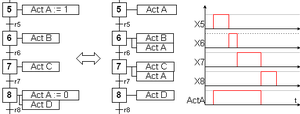
diagramme temporel pour expliquer l'action mémorisé d'un Grafcet.
Le Grafcet est un mode de représentation et d'analyse d'un automatisme, particulièrement bien adapté aux systèmes à évolution séquentielle, c'est-à-dire décomposable en étapes. Il est dérivé du modèle mathématique des réseaux de Petri.